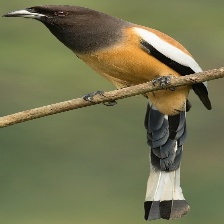
Species: RUFOUS TREPE
Scientific name: DENDROCITTA VAGABUNDA